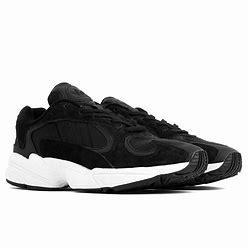
Brand: Adidas
Model: Yung 1